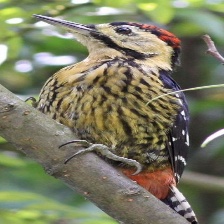
Species: DARJEELING WOODPECKER
Scientific name: DENDROCOPOS DARJELLENSIS